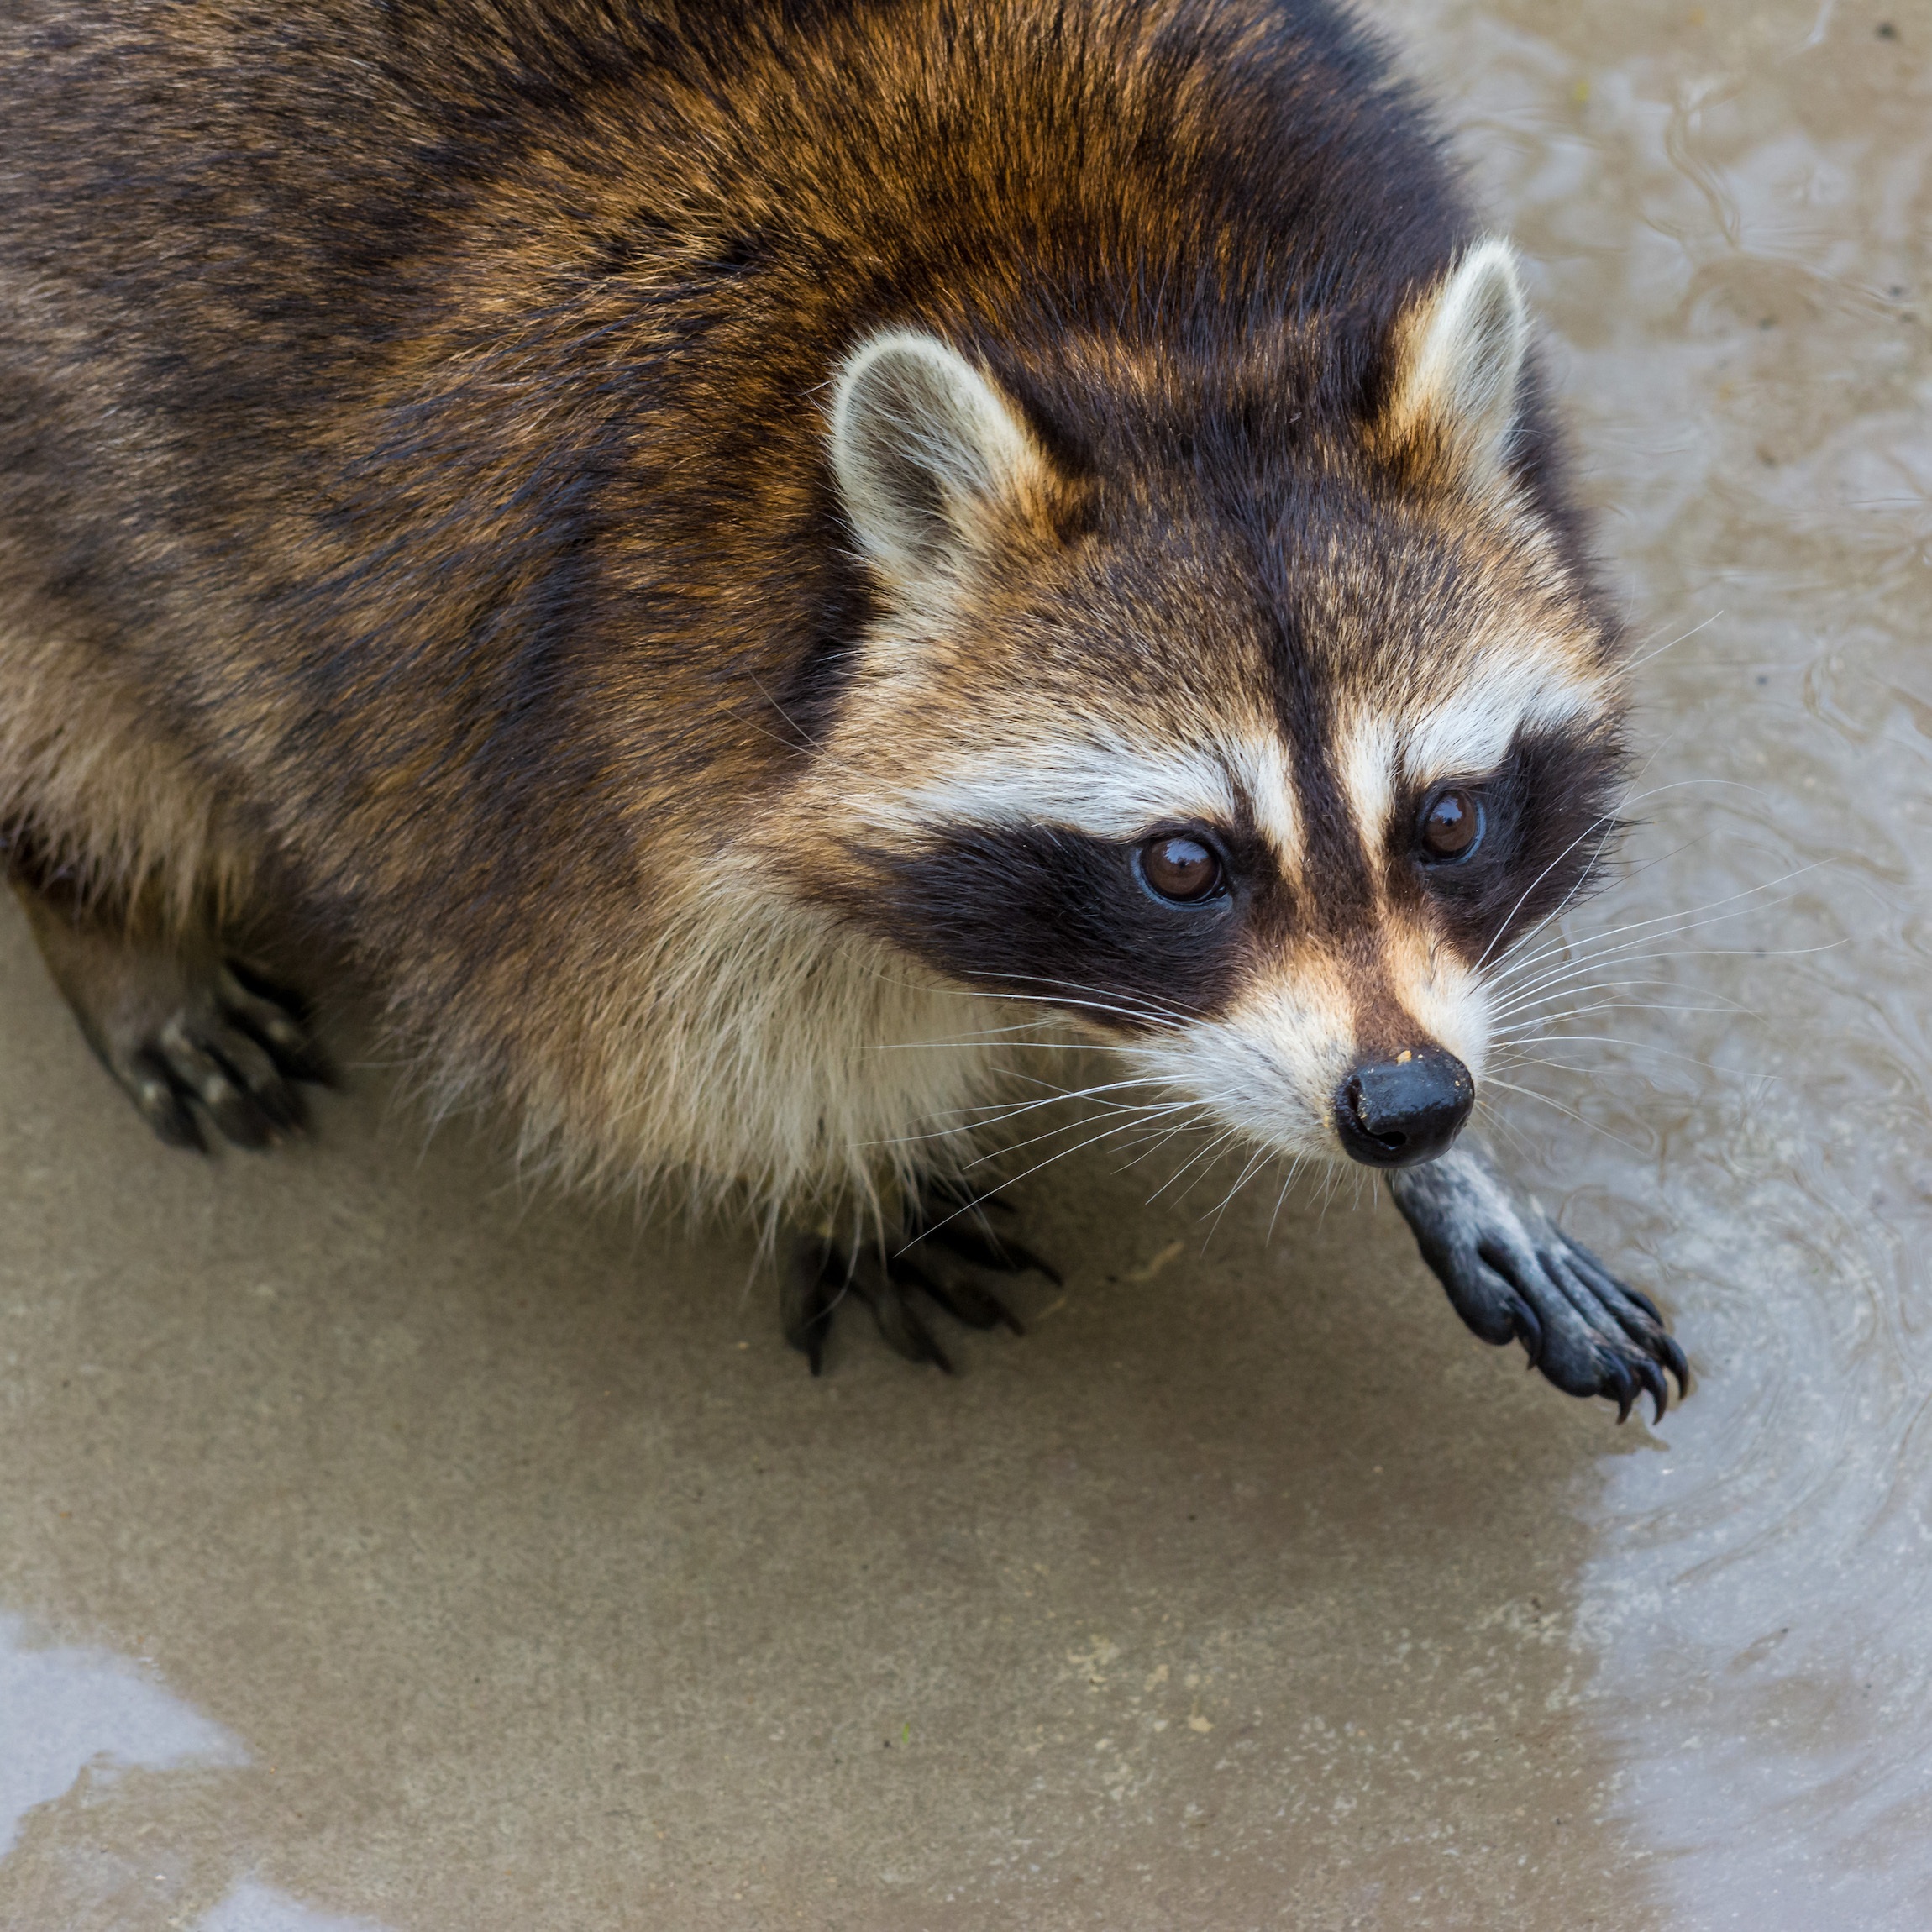
water, nature, view, animal, wildlife, fur, mammal, fauna, whiskers, raccoon, snout, paw, head, caution, procyon, carnivoran, procyonidae, viverridae, terrestrial animal